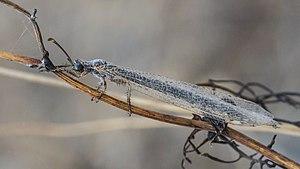
Distoleon tetragrammicus, le fourmilion longicorne, est une espèce d'insectes de l'ordre des Neuroptera, de la famille des Myrmeleontidae.